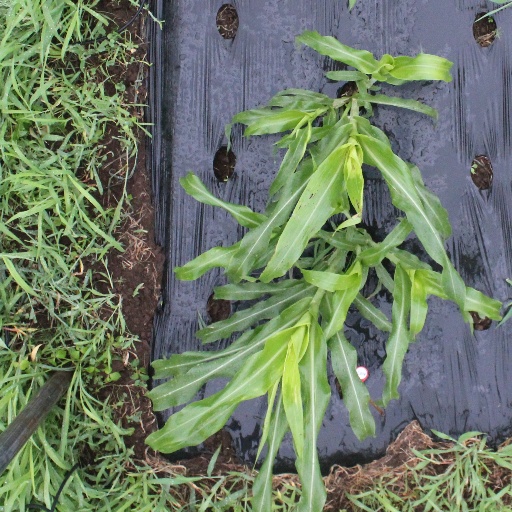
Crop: sorghum